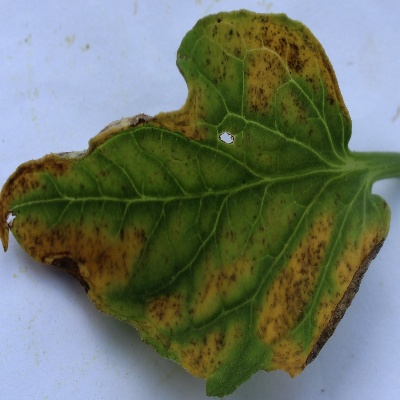
Crop: Tomato
Condition: septoria leaf spot